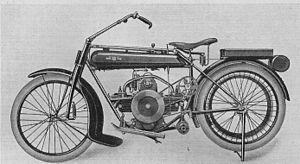
Magnat-Debon était un constructeur de motos et un constructeur de vélos français. L'entreprise a ouvert ses portes en 1893 et a cessé ses activités en 1962.